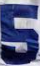
Number: 5